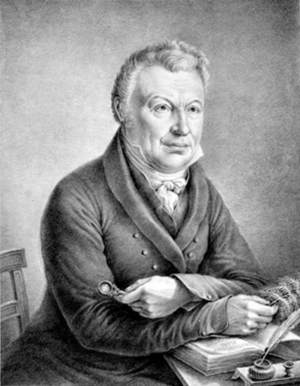
Franz Carl Mertens, né le 3 avril 1764 à Bielefeld et décédé le 19 juin 1831 à Brême, est un botaniste allemand.